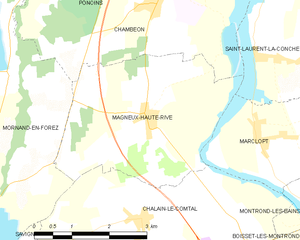
Magneux-Haute-Rive est une commune française située dans le département de la Loire en région Auvergne-Rhône-Alpes, et faisant partie de Loire Forez Agglomération.